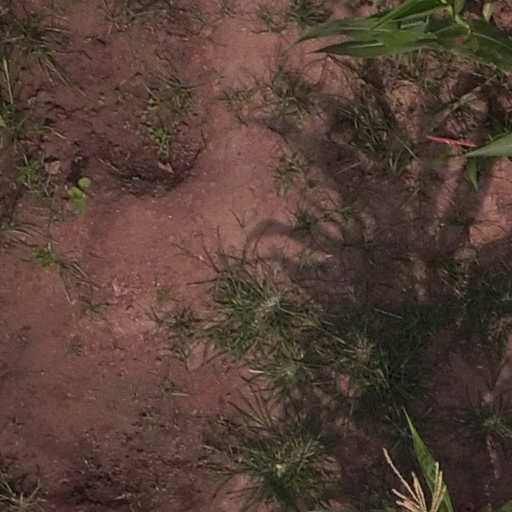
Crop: maize; corn